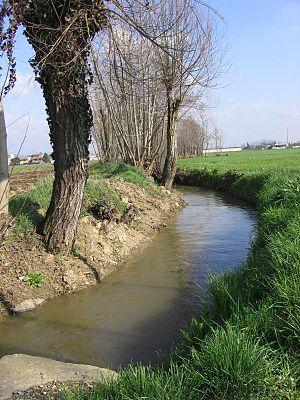
Les fossés sont des structures linéaires initialement creusées pour drainer, collecter ou faire circuler des eaux. Les terres d'excavation rejetées sur les côtés forment les berges.